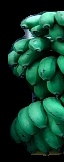
Variety: rasbale
Grade: grade2